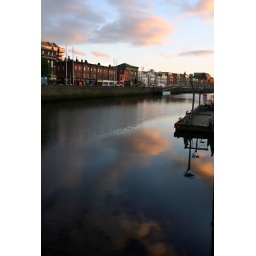
The river Liffey and Ha'Penny bridge in the background, Dublin